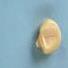
Maize quality: Good